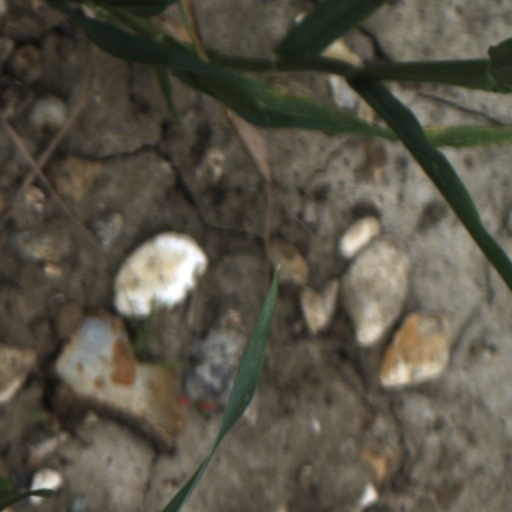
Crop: wheat